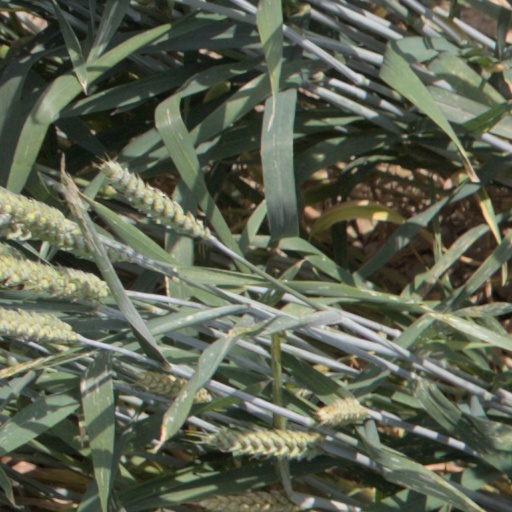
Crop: wheat